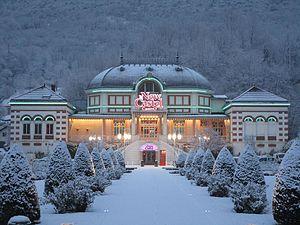
Le casino de Challes-les-Eaux, sous la neige, le 10 janvier 2017.
Challes-les-Eaux est une commune française et une station thermale située dans le département de la Savoie, en région Auvergne-Rhône-Alpes.